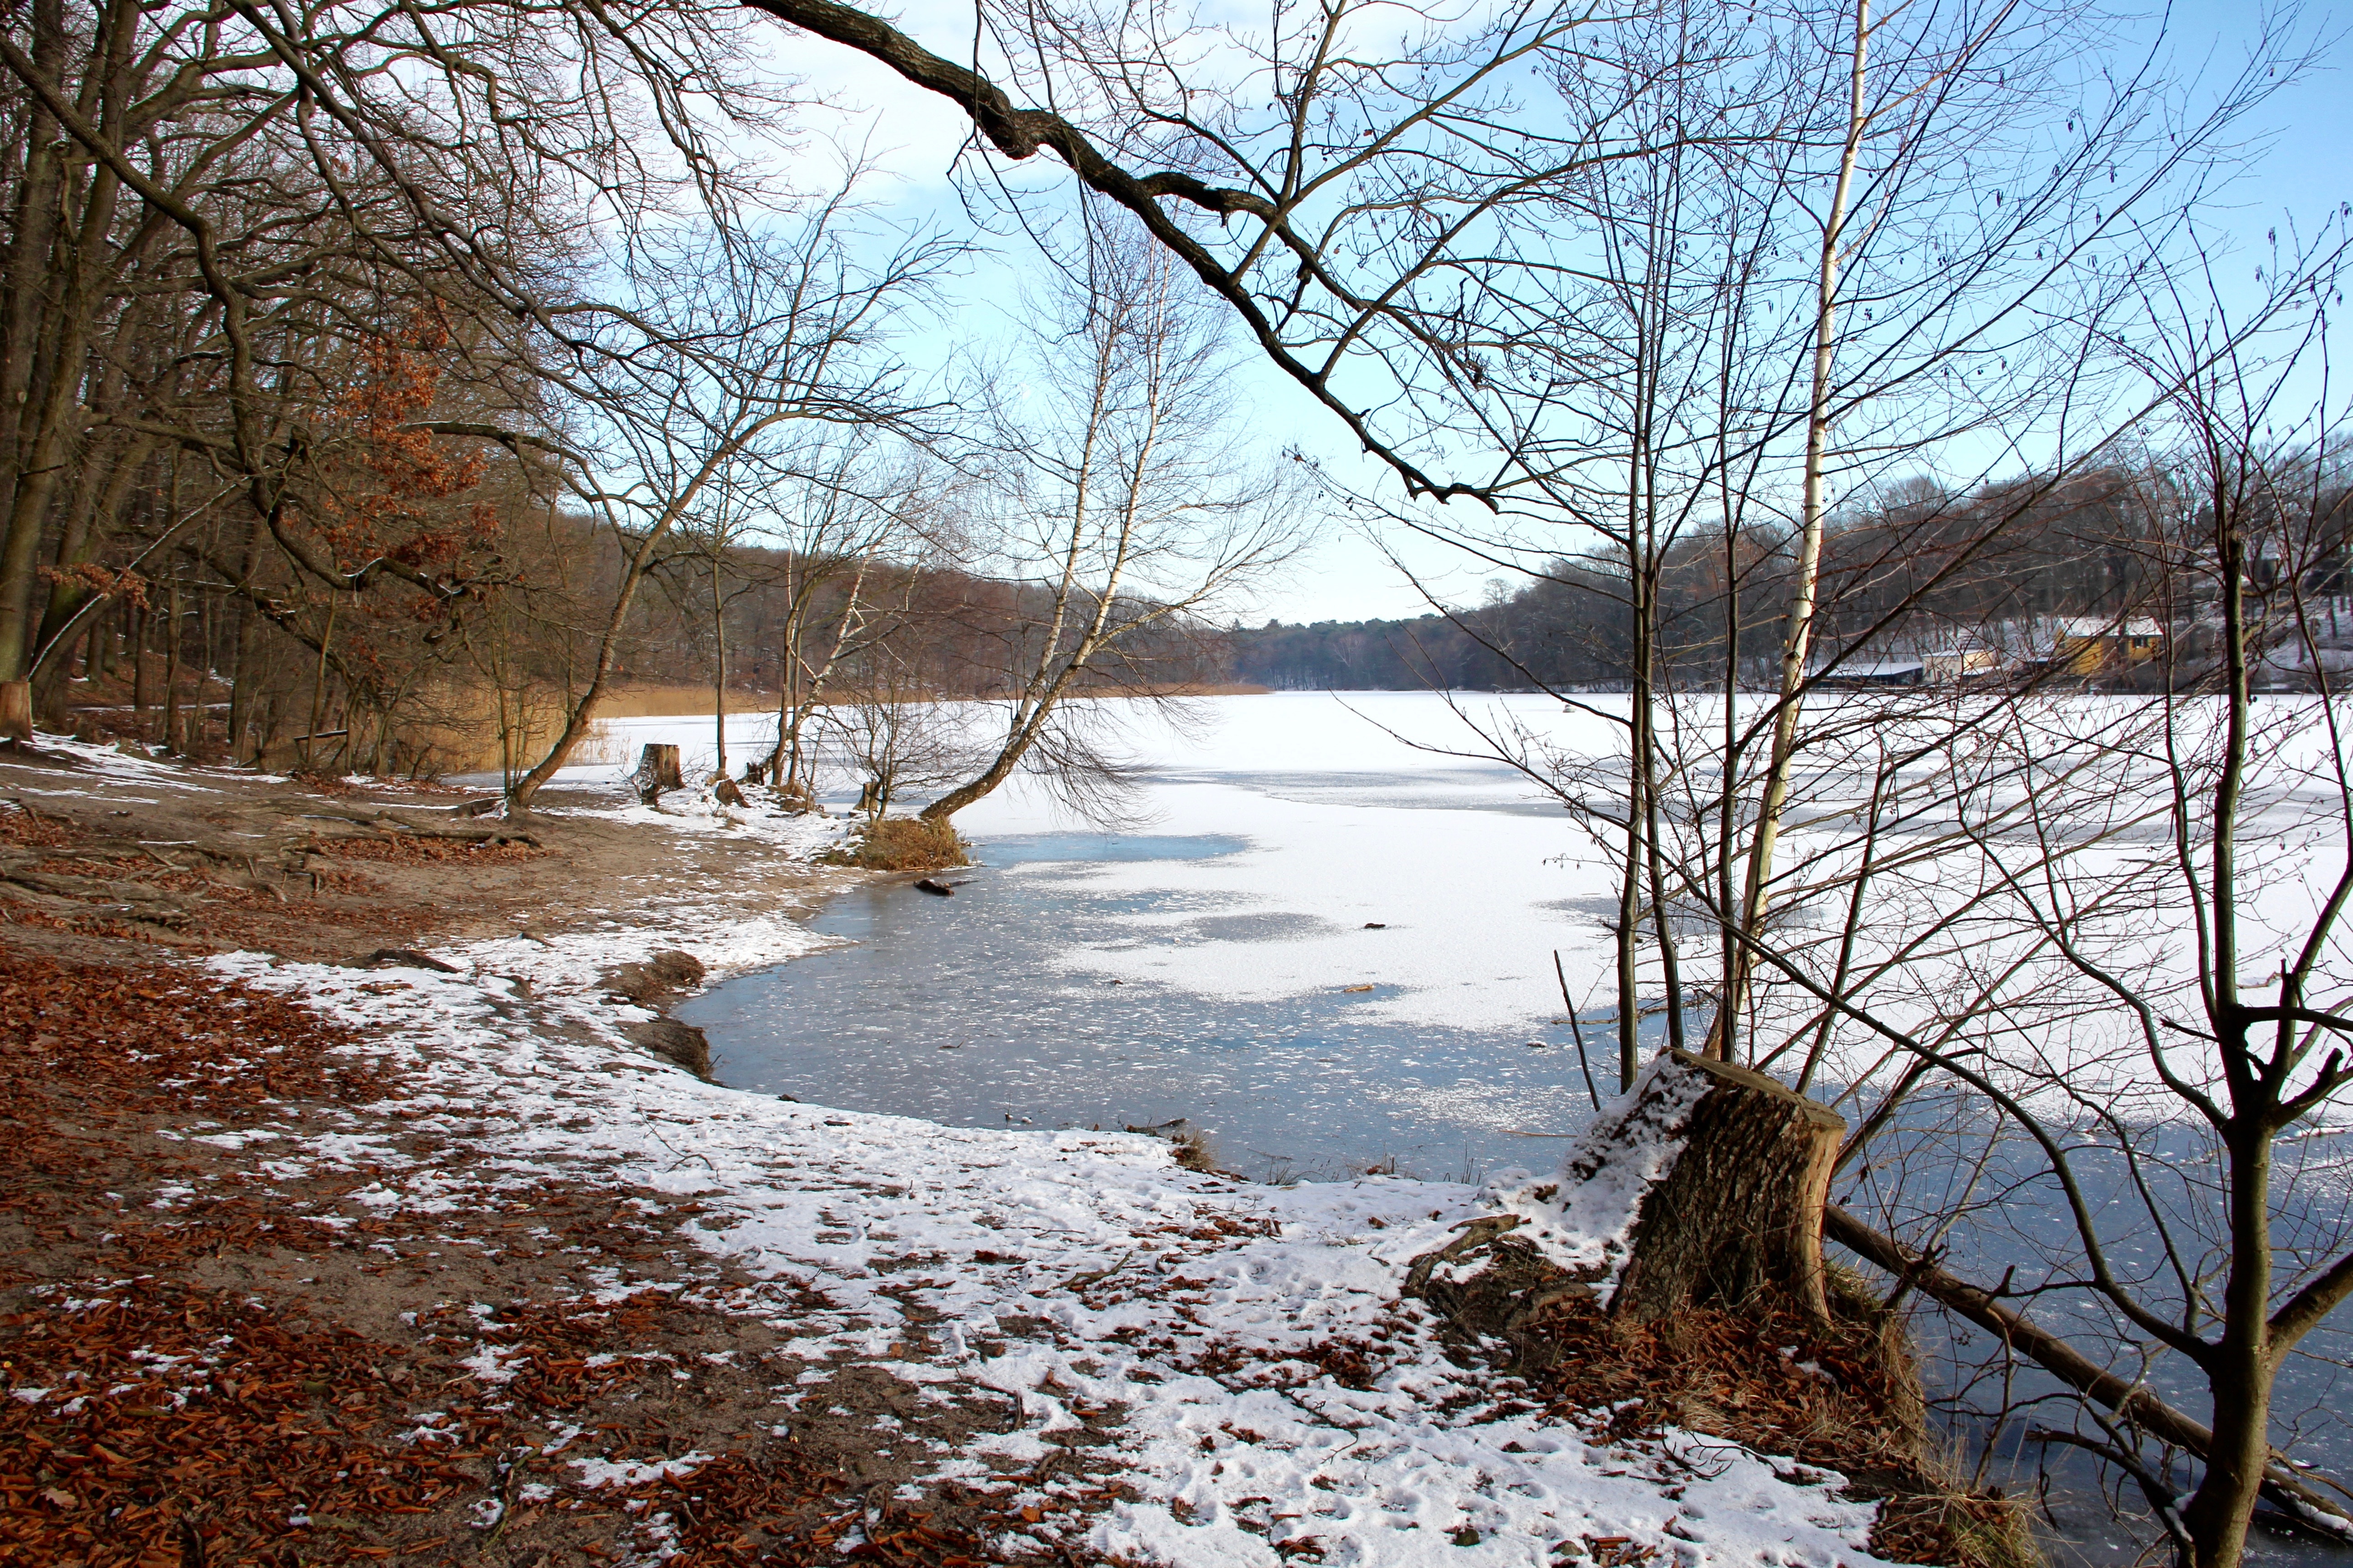
landscape, tree, water, nature, wilderness, branch, snow, winter, morning, leaf, lake, frost, river, stream, ice, reflection, autumn, weather, frozen, season, trees, bank, berlin, woodland, freezing, woody plant